Queen Elizabeth II Platinum Jubilee Medal

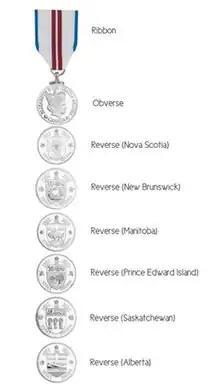
Depictions of the medals

The designs of the medals are similar in all the provinces that produced one, differing only in each depicting the shield of the particular province's coat of arms, as well as the province's official flower—the wild rose for Alberta, prairie crocus for Manitoba, purple violet for New Brunswick, mayflower for Nova Scotia, pink lady's slipper for Prince Edward Island, and western red lily for Saskatchewan. All are silver in colour, 32mm in diameter, and with a ring suspension. The obverse depicts the same crowned effigy of the Queen that was previously used for the Canadian Queen Elizabeth II Diamond Jubilee Medal, while the reverse displays the Queen's royal cypher with the dates of her reign—1952 and 2022—on either side, at the top. The provincial shield of arms is in the centre, on both sides of which are renderings of the official flower of the province and, appearing at the base, is the motto "VIVAT REGINA" ("long live the Queen!").